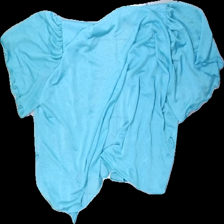
View: back
Type: Top
Category: Ladies
Brand: Not in the list
Brand text on label: Elinette
Colors: Turquoise
Material: 100% polyester
Cut: Regular
Size: 38
Season: All
Price range: <50
Recommended usage: Reuse
Comment: missing belt